Donald Duff (surgeon)

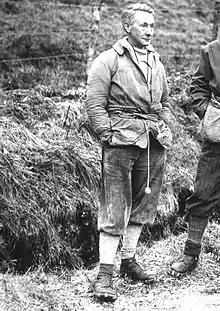
Donald Duff, surgeon and mountain rescue pioneer

Duff was born in Edinburgh in 1893 and educated at The Royal High School of Edinburgh. He studied medicine at The University of Edinburgh, graduating in 1916.